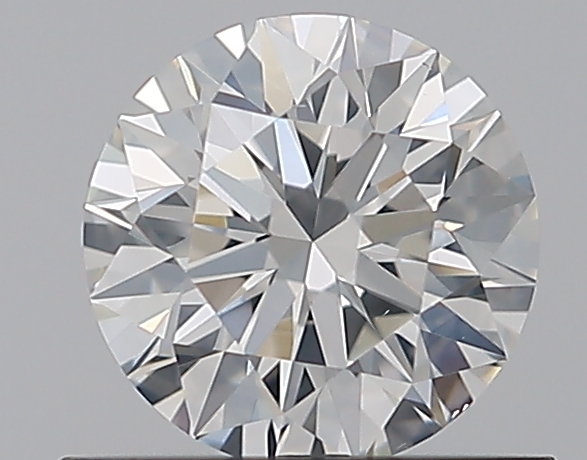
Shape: round
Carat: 0.61
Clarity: SI1
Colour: H
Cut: EX
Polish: EX
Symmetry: EX
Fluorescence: N
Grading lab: GIA
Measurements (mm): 5.42 x 5.44 x 3.41